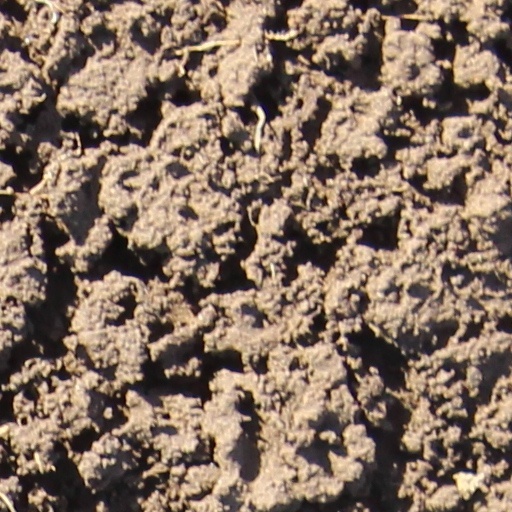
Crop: wheat